Telekom Cup

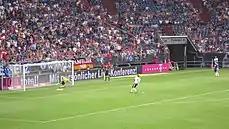
Andreas Ottl took and scored the first penalty kick for Bayern Munich against 1. FC Köln at the 2010 LIGA total! Cup

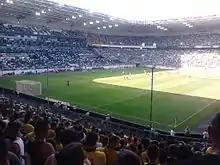
The third place play-off between Borussia Dortmund and Hamburger SV was won by the former.

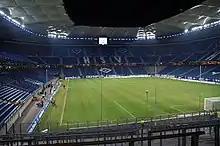
The Imtech Arena hosted the 2014 edition.

On 24 April 2014, full details for the 2014 Telekom Cup were announced. It was confirmed Bayern Munich, Borussia Mönchengladbach, Hamburger SV and VfL Wolfsburg would participate in the sixth edition of the competition. It was also announced that the Imtech Arena would host the competition.